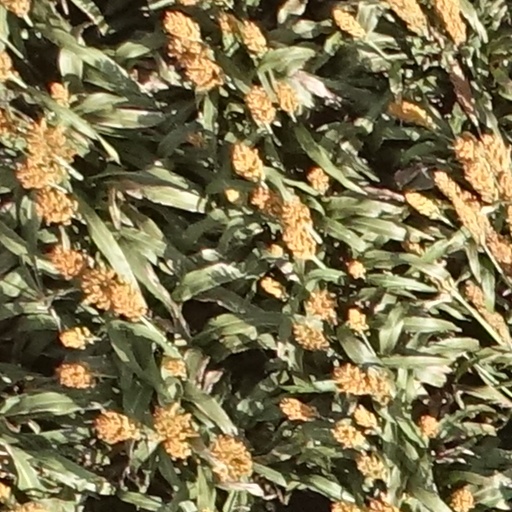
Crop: sorghum